Paris Saint-Germain FC ownership and finances

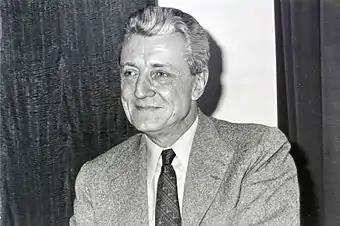
Guy Crescent, one of PSG's founding fathers.

Developing football in Paris was a great ambition in 1969, since the French capital did not have an elite football team. Main backers Guy Crescent, Pierre-Étienne Guyot and Henri Patrelle were stuck with a problem related to the financing of the project until they met Real Madrid president Santiago Bernabéu. The latter told them that starting a subscription campaign was the best solution. After 20,000 subscriptions, Paris Saint-Germain were founded on 12 August 1970. For the first time in French football history, the fans had financially contributed to the creation of a football club.